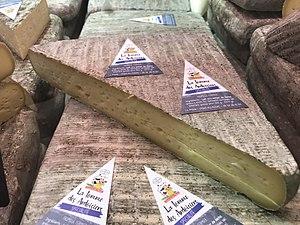
Tomme des Ardoisiers, fromage d'Allassac. Fromage fermier au lait cru de vache.
Allassac est une commune française située dans le département de la Corrèze en région Nouvelle-Aquitaine.